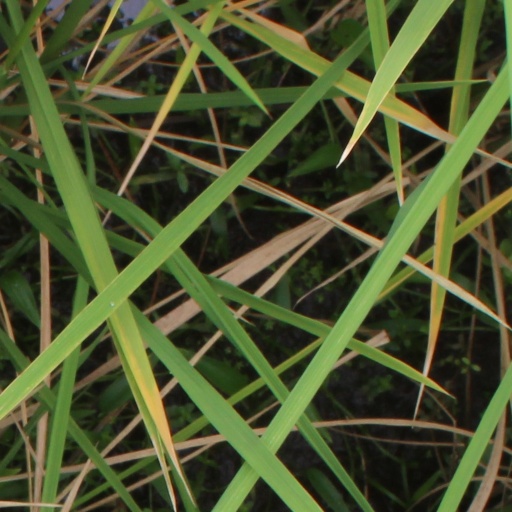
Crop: rice